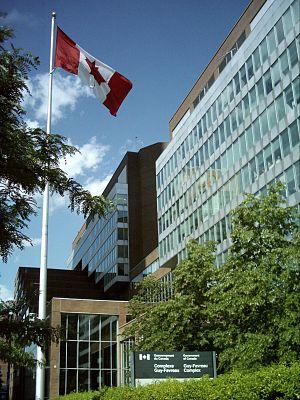
Le Complexe Guy-Favreau est un édifice fédéral situé sur le boulevard René-Lévesque à Montréal.
Le Complexe Guy-Favreau est un édifice du gouvernement canadien de 12 étages inauguré en 1984. Il s'agit d'une réalisation conjointe du gouvernement fédéral, qui fut le maître d'œuvre du projet, de l'entreprise privée, de la Société municipale d'habitation de Montréal et du mouvement Desjardins. Cet ensemble multifonctionnel, relié au réseau pietonnier souterrain,